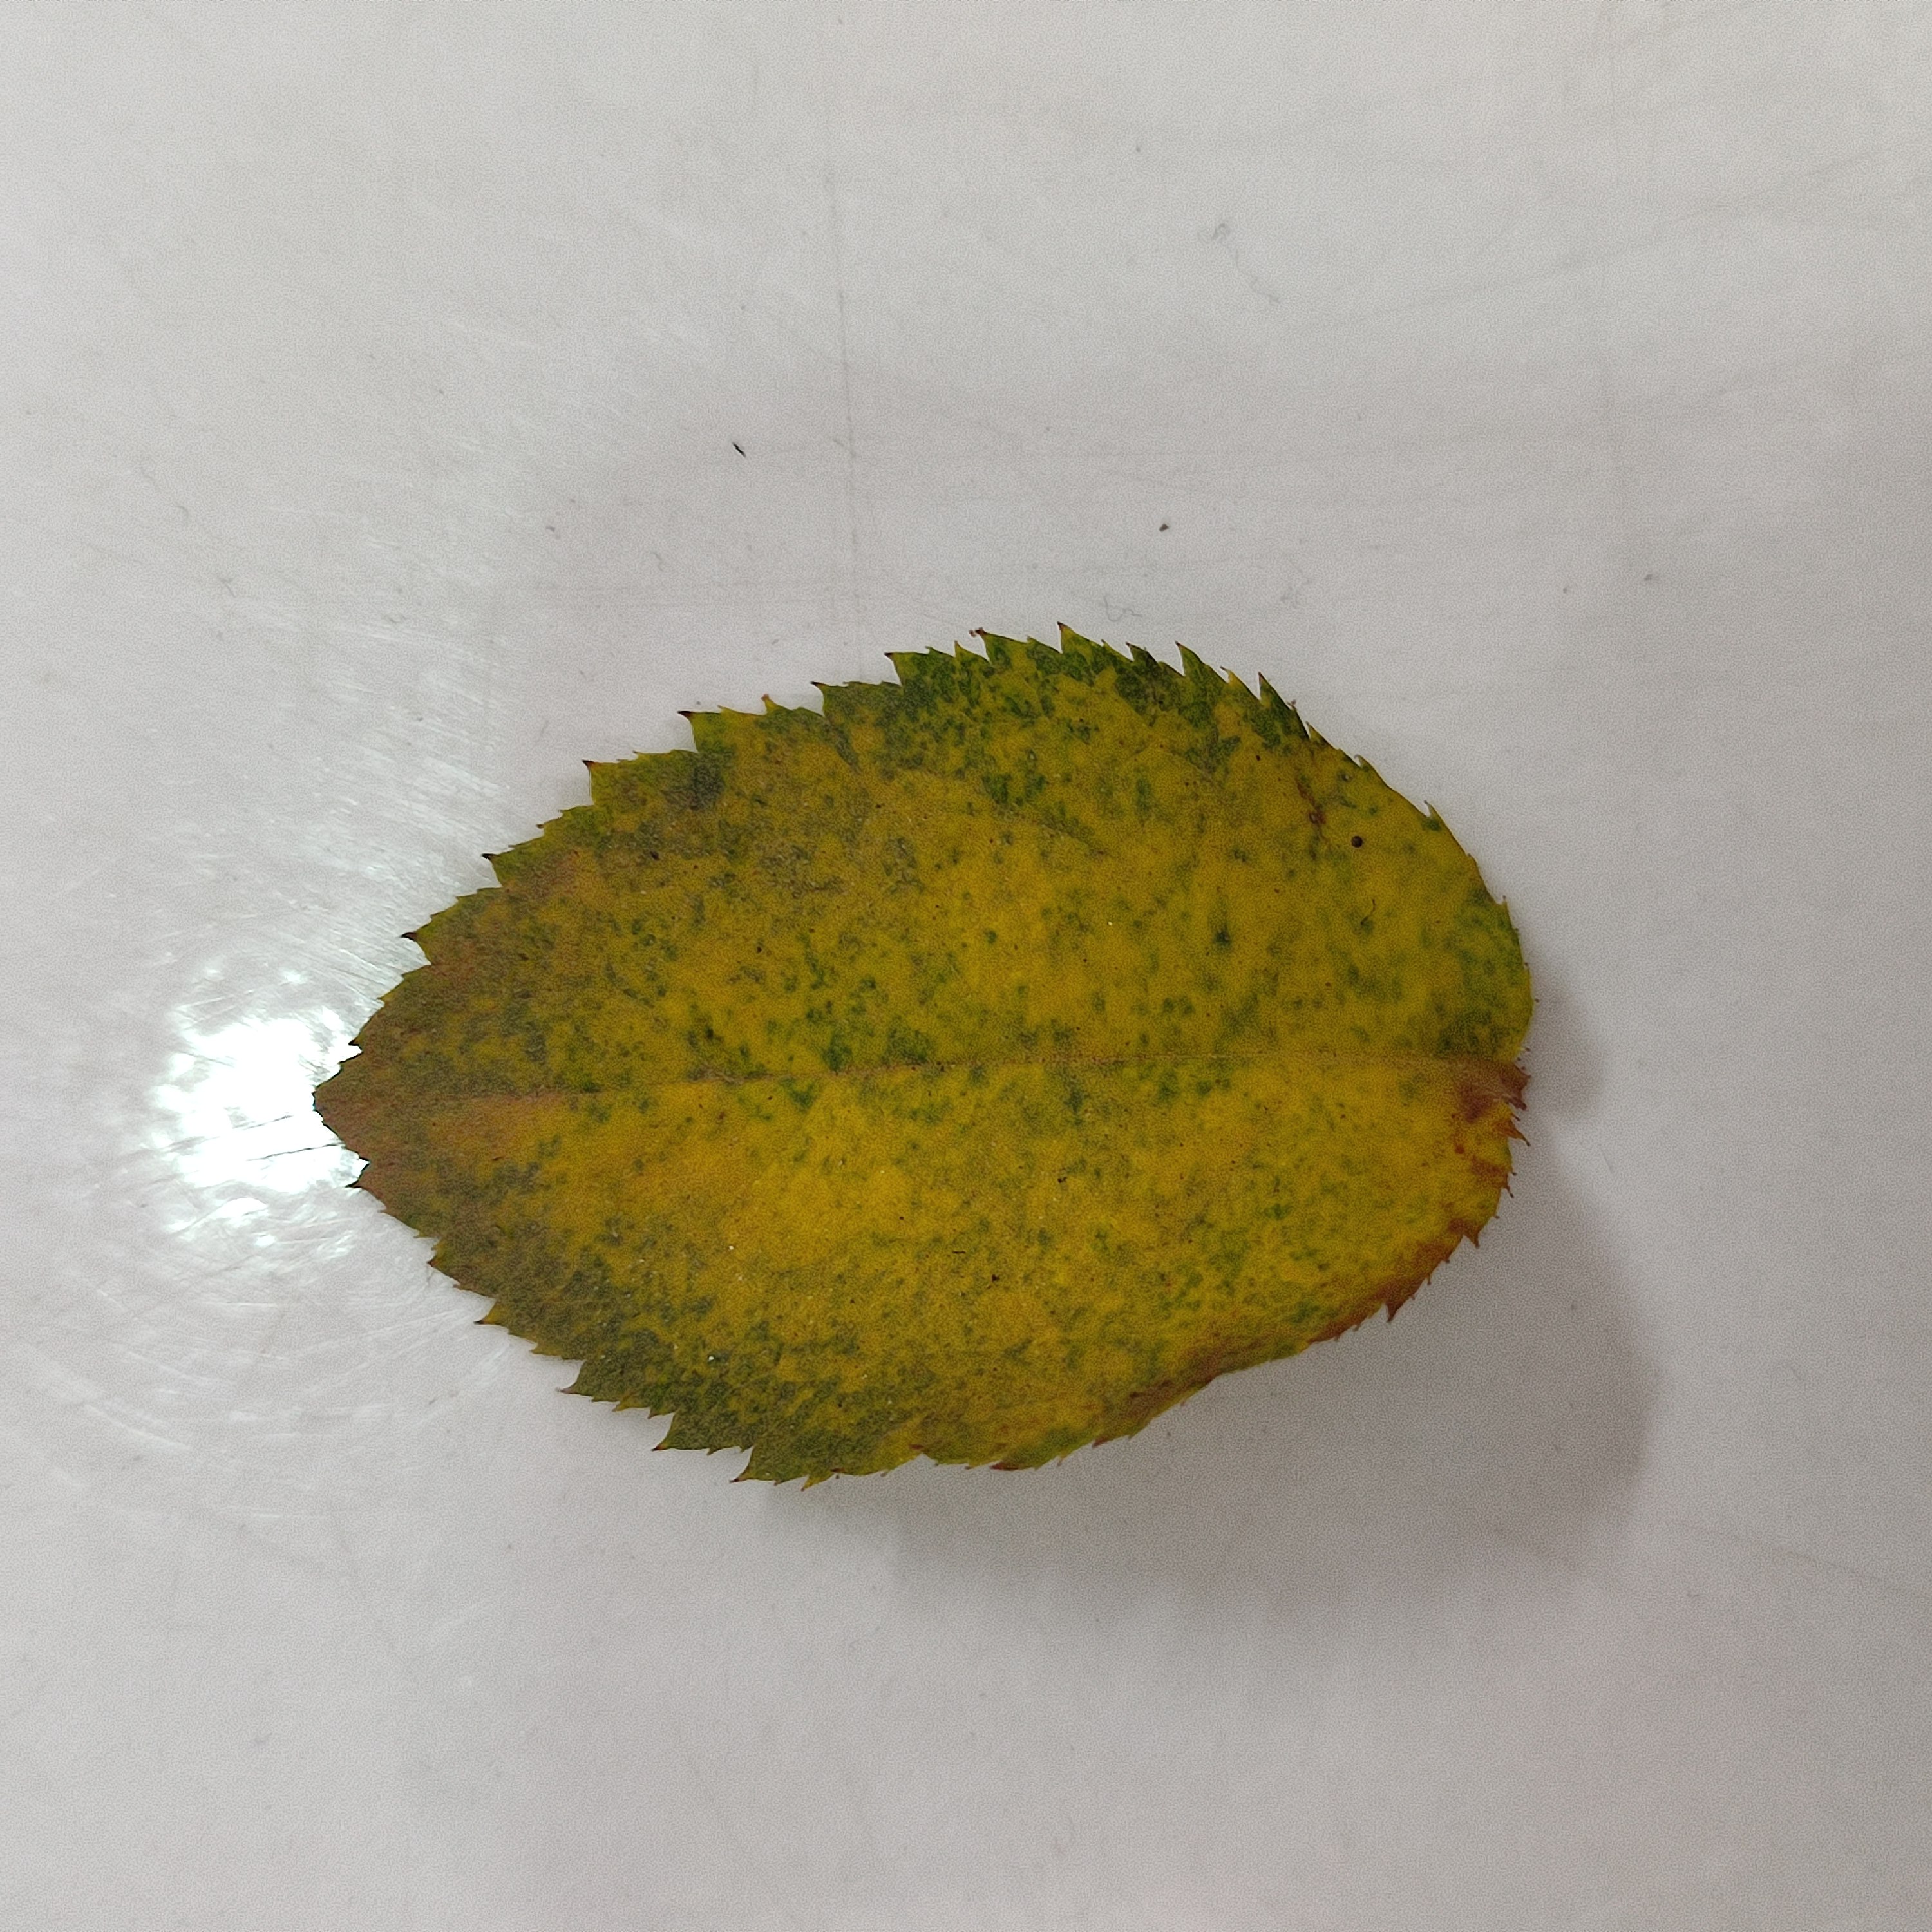
Label: Yellow Mosaic Virus